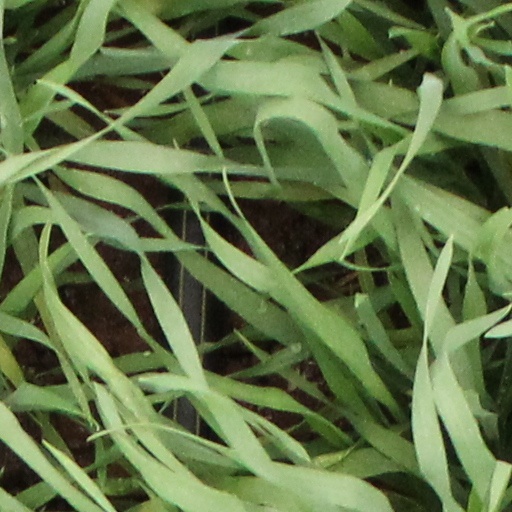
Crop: wheat